Quebec Run Wild Area

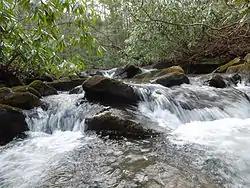
Waterfalls along the Quebec Run stream

Today Quebec Run Wild Area is a healthy third-growth forest in the Appalachian mixed mesophytic ecoregion. The woods are composed of chestnut oak, red oak, red maple, black cherry, eastern hemlock, and pine. Mountain laurel and northern maidenhair fern are common along the higher slopes and ridges, while wood nettle and rhododendron thickets line the banks of many streams. Wildlife includes white-tailed deer, beaver, skunk, wild turkey, red fox, coyote, timber rattlesnake, bobcat, and American black bear.